Fine-art photography

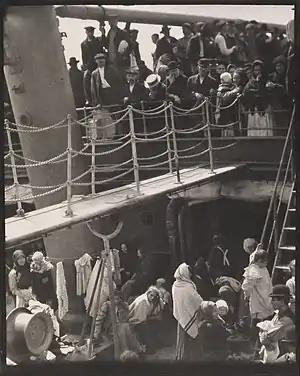
Alfred Stieglitz's photograph "The Steerage" (1907) was an early work of artistic modernism, and considered by many historians to be the most important photograph ever made. Stieglitz was notable for introducing fine art photography into museum collections.

Fine-art photography is photography created in line with the vision of the photographer as artist, using photography as a medium for creative expression. The goal of fine-art photography is to express an idea, a message, or an emotion. This stands in contrast to representational photography, such as photojournalism, which provides a documentary visual account of specific subjects and events, literally representing objective reality rather than the subjective intent of the photographer; and commercial photography, the primary focus of which is to advertise products or services.